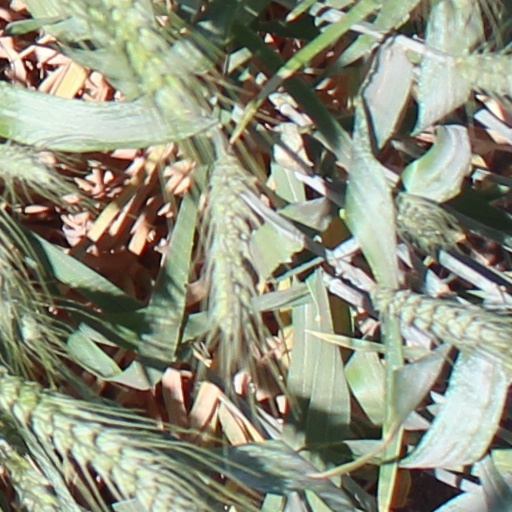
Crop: wheat